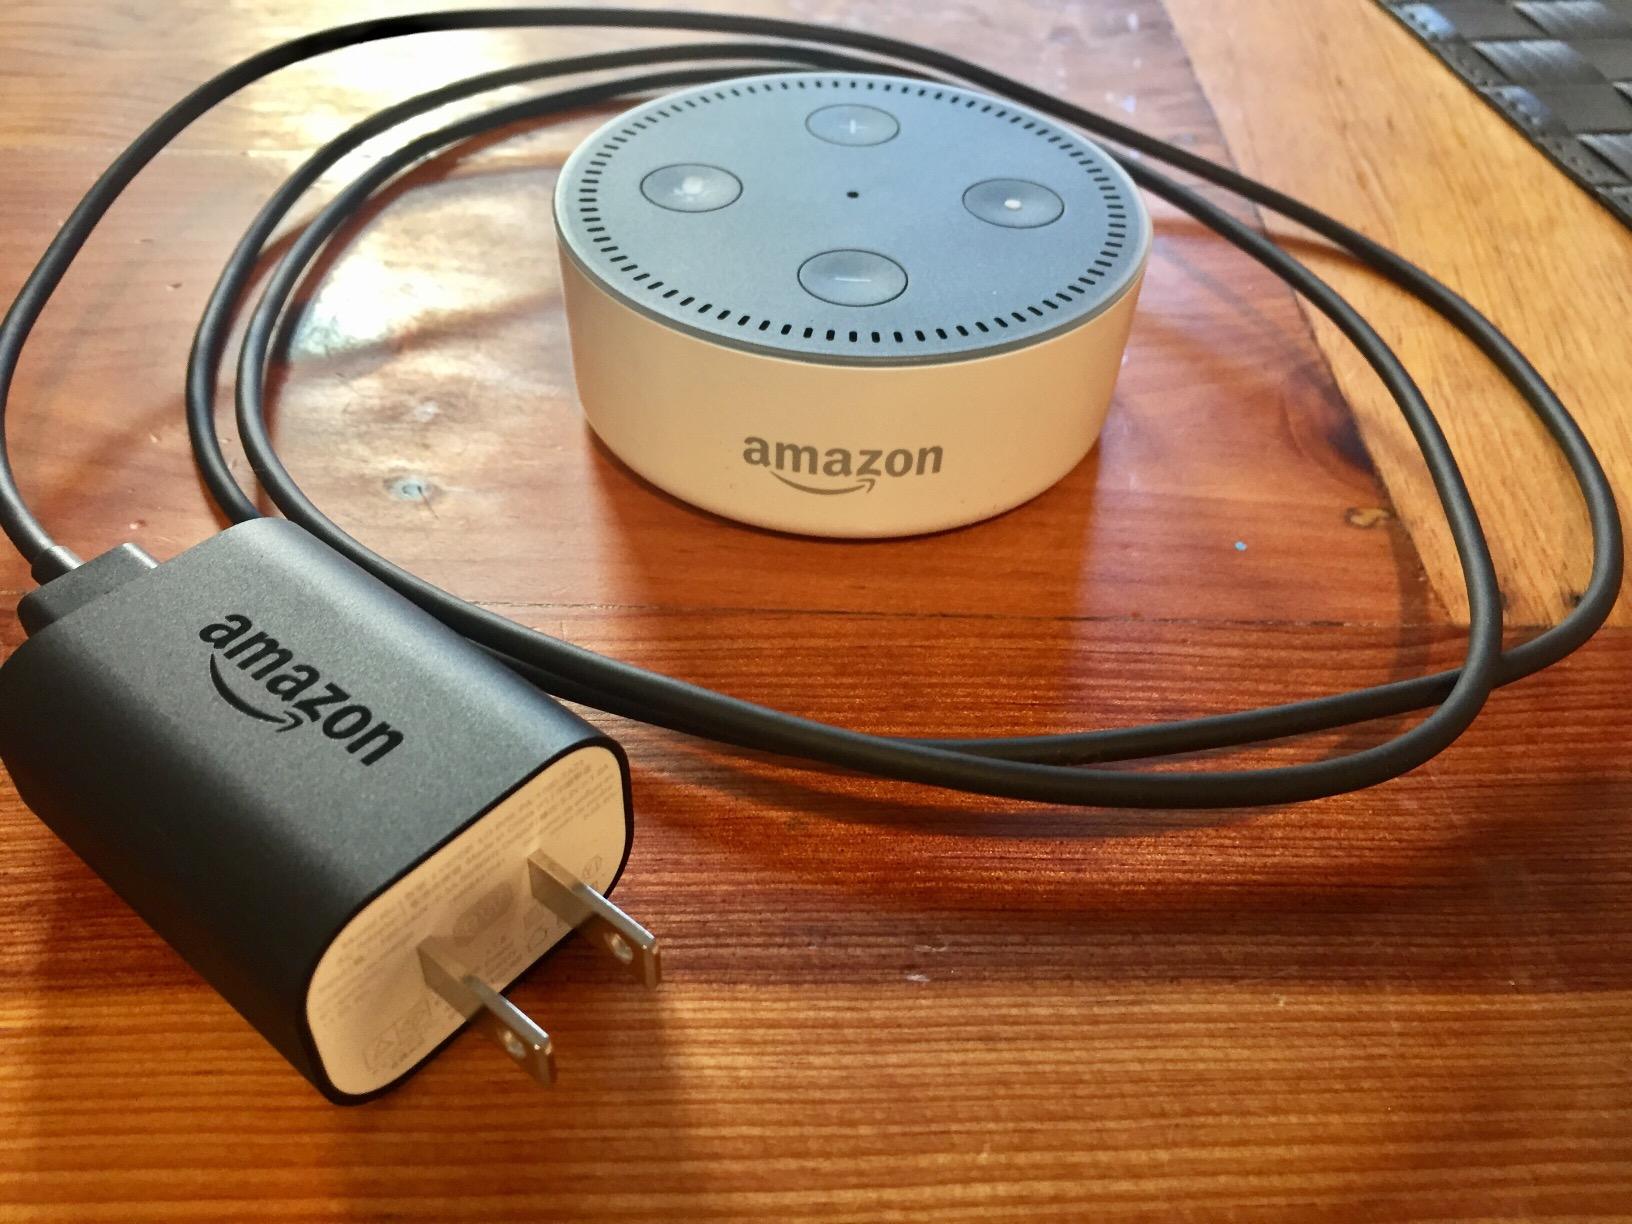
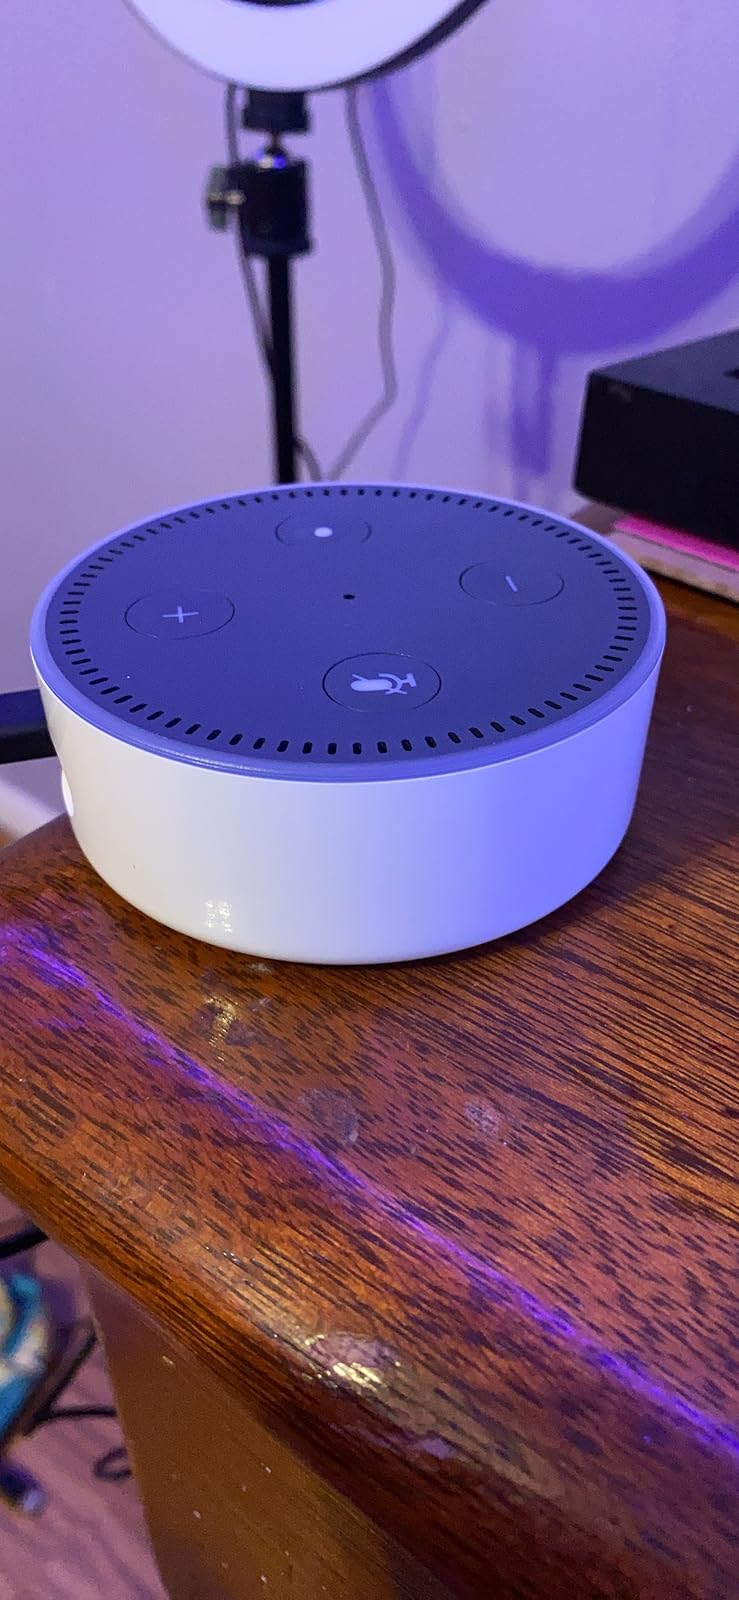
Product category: speaker
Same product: yes